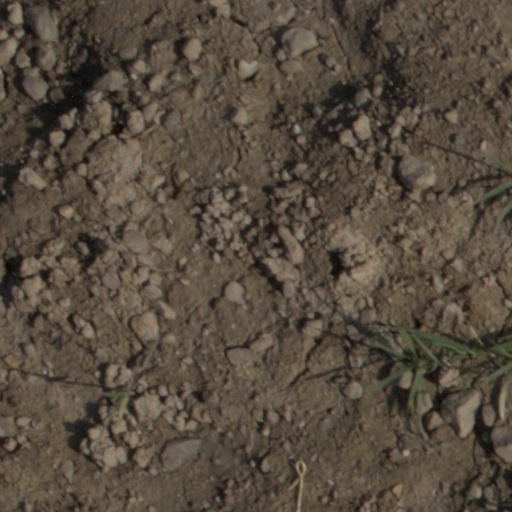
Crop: wheat